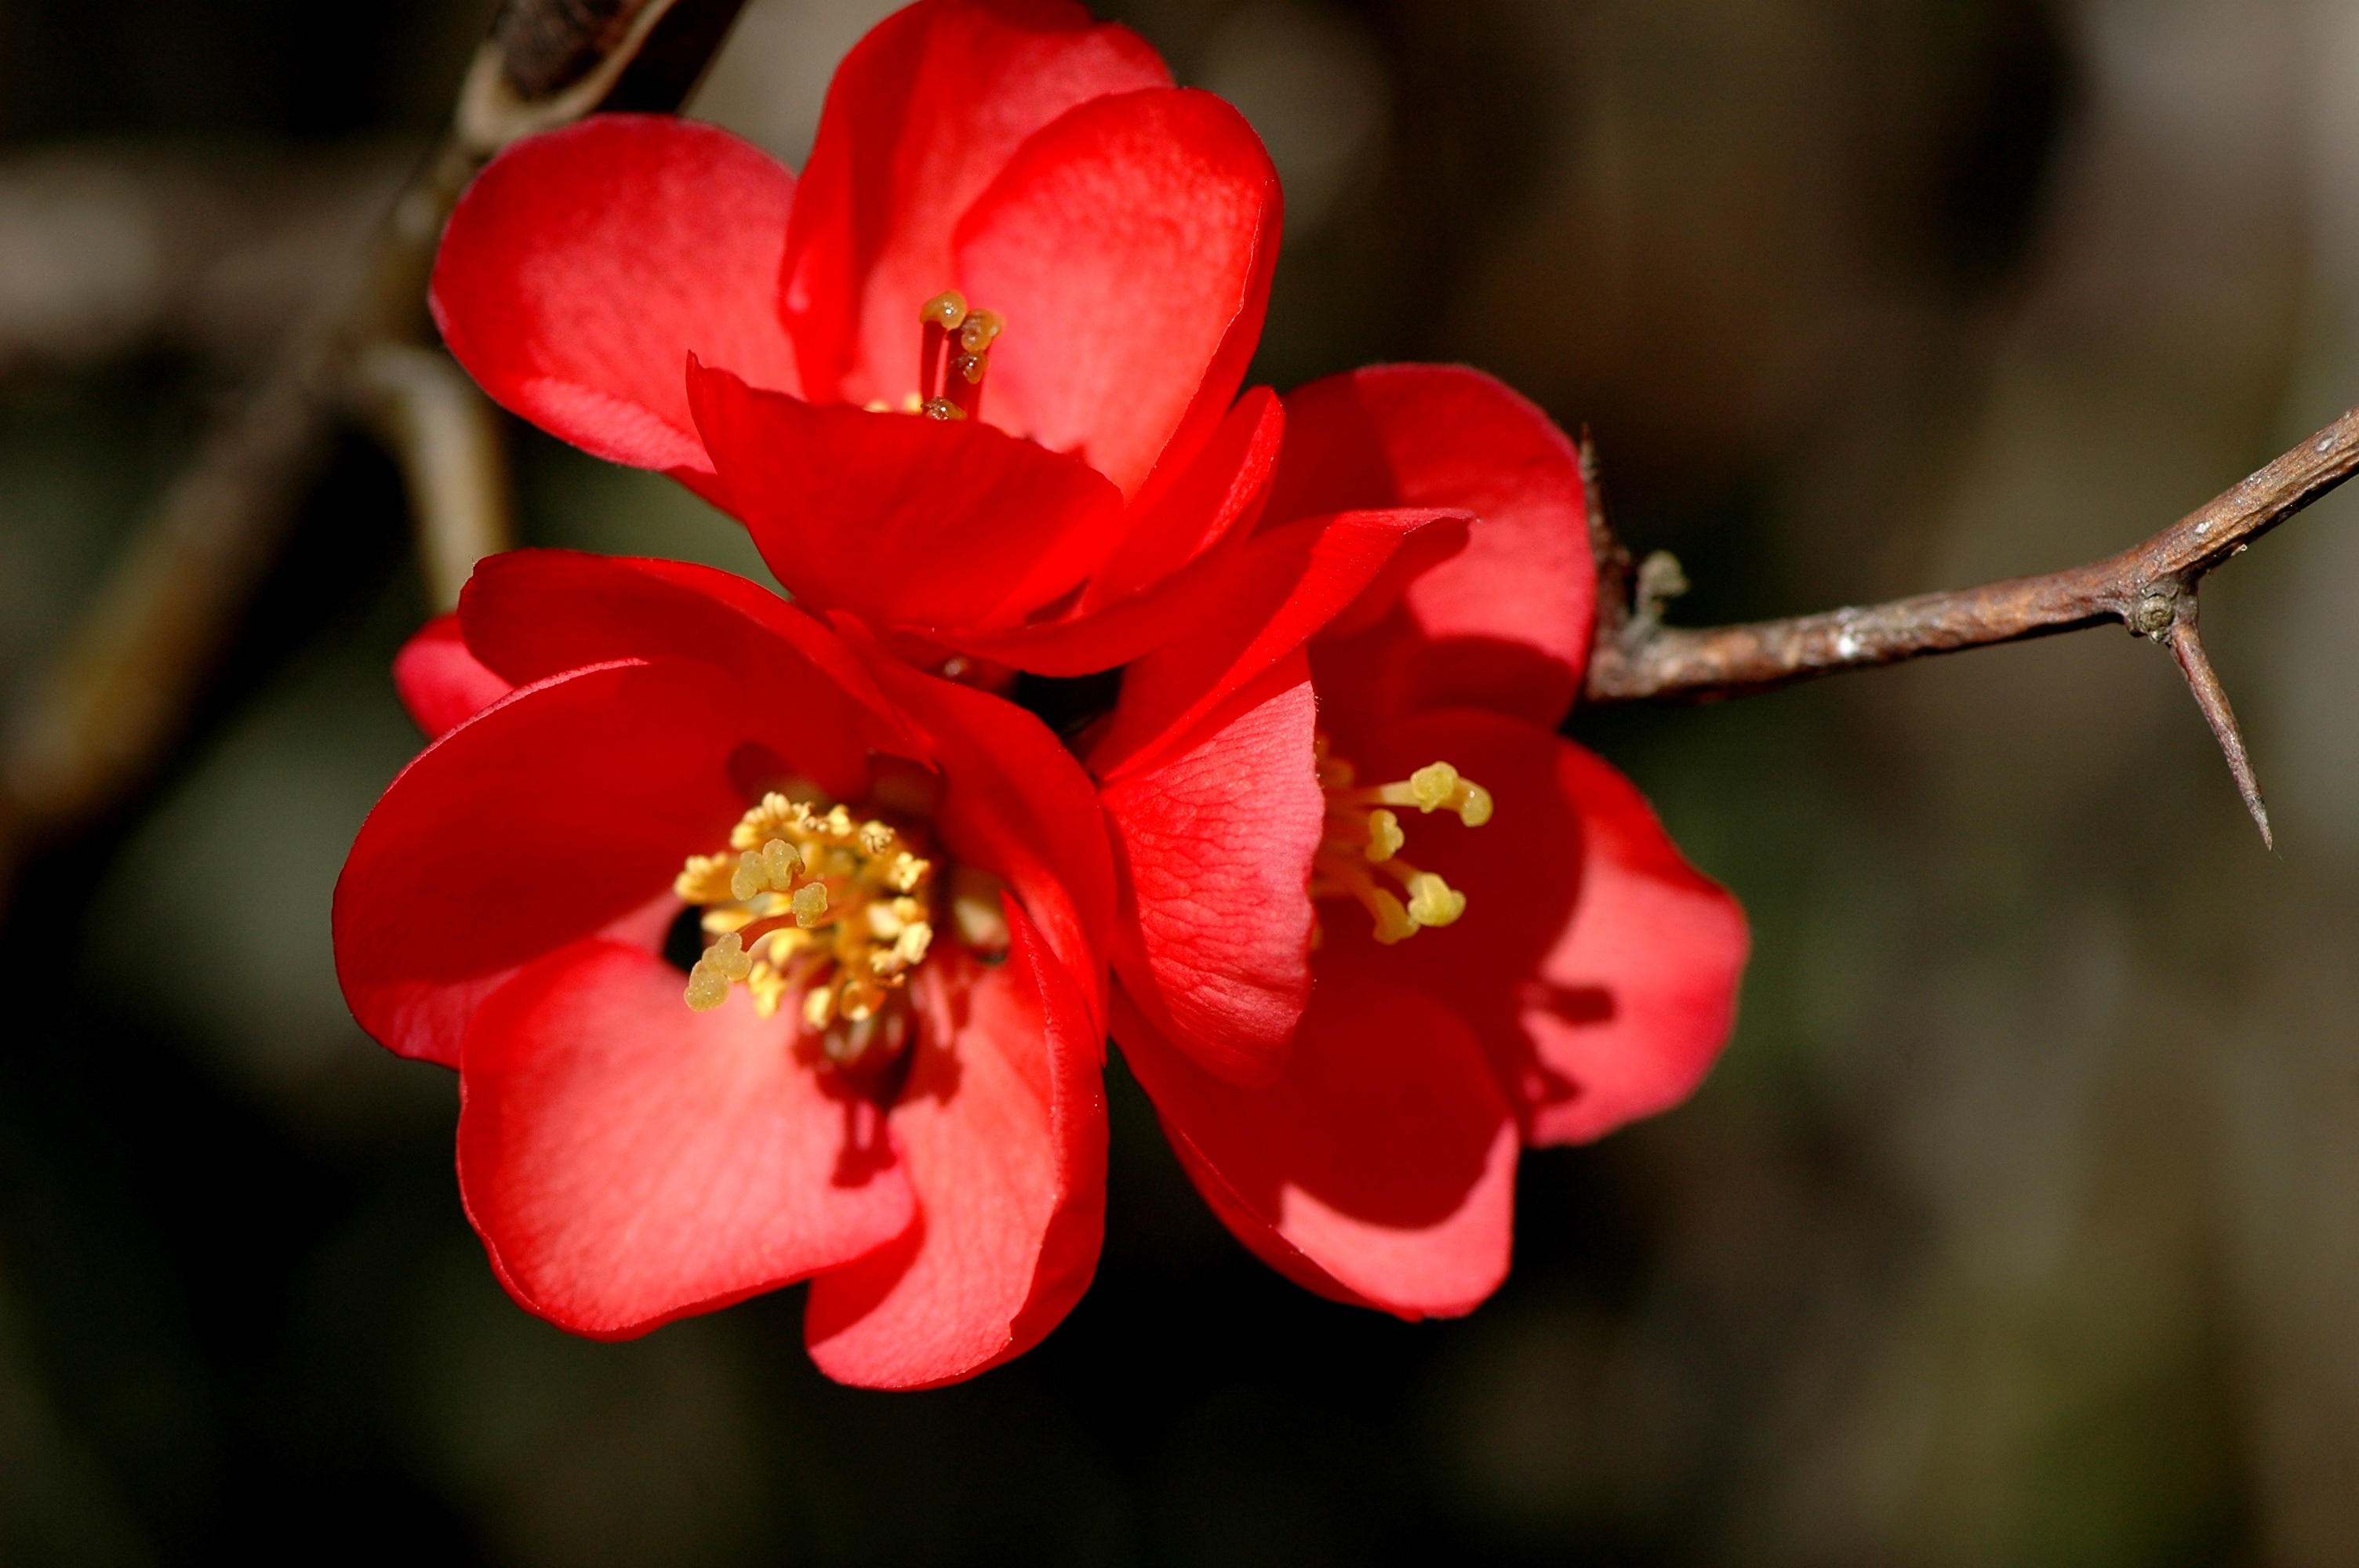
nature, blossom, plant, photography, leaf, flower, petal, red, botany, pink, flora, close up, macro photography, flowering plant, plant stem, land plant, red shrub